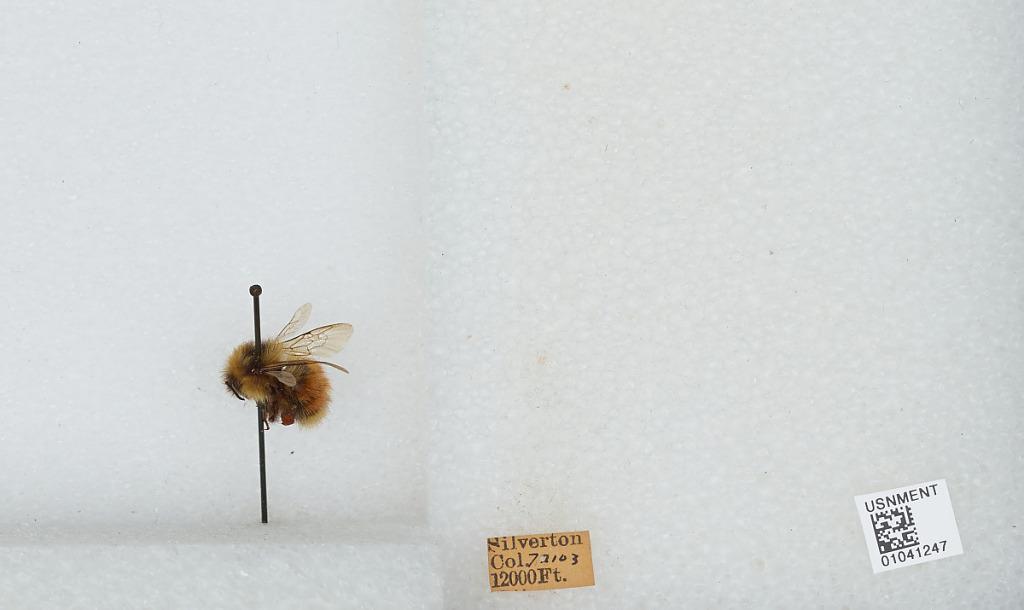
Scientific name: Bombus sp.
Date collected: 1903-7-21
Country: United States
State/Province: Colorado
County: San Juan
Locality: Silverton
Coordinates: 37.8119, -107.665